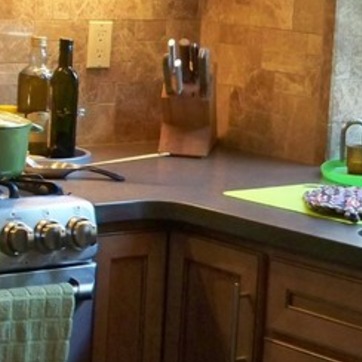
Material: polishedstone